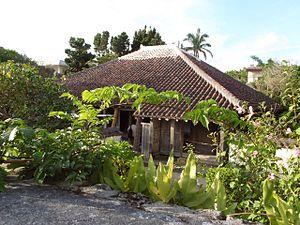
Cette liste présente les structures situées dans la préfecture d'Okinawa et désignées biens culturels importants. Bien qu'une grande partie du patrimoine architectural du royaume de Ryūkyū et des îles Ryūkyū a été détruite durant la bataille d'Okinawa, vingt et un sites épargnés comportant trente-huit structures ont été ainsi répertoriés. Ceux du Tamaudun et du Sonohyan-utaki font partie du patrimoine mondial de l'UNESCO dans le cadre de la liste des « sites Gusuku et propriétés afférentes du royaume de Ryūkyū ».
L'ancienne résidence de Miyaradunchi se trouve sur l'île d'Ishikagi, préfecture d'Okinawa au Japon. Bâtie vers 1819 par le gouverneur local, elle est répertoriée bien culturel important du Japon comme représentative de l'architecture des îles Yaeyama. Les jardins sont classés « sites exceptionnels du Japon »